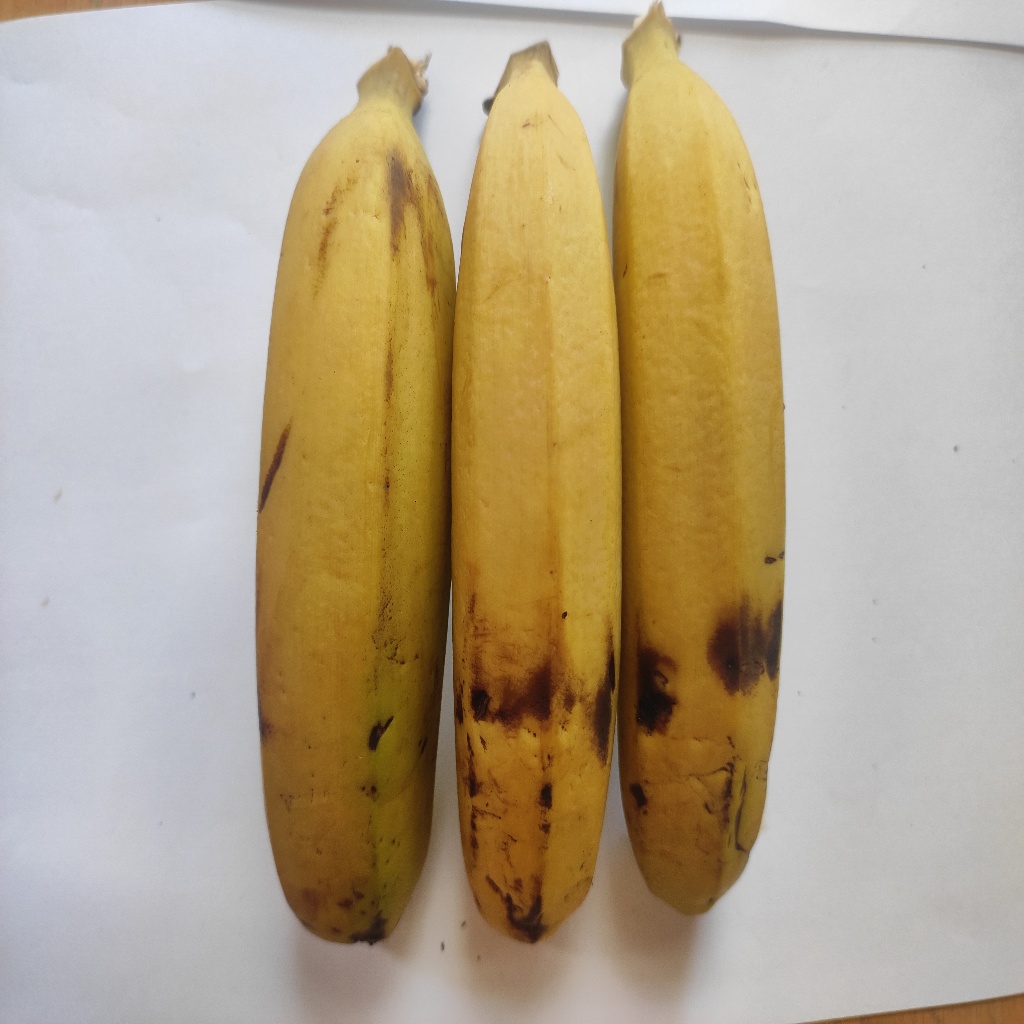
Crop: banana
Quality class: Class_A